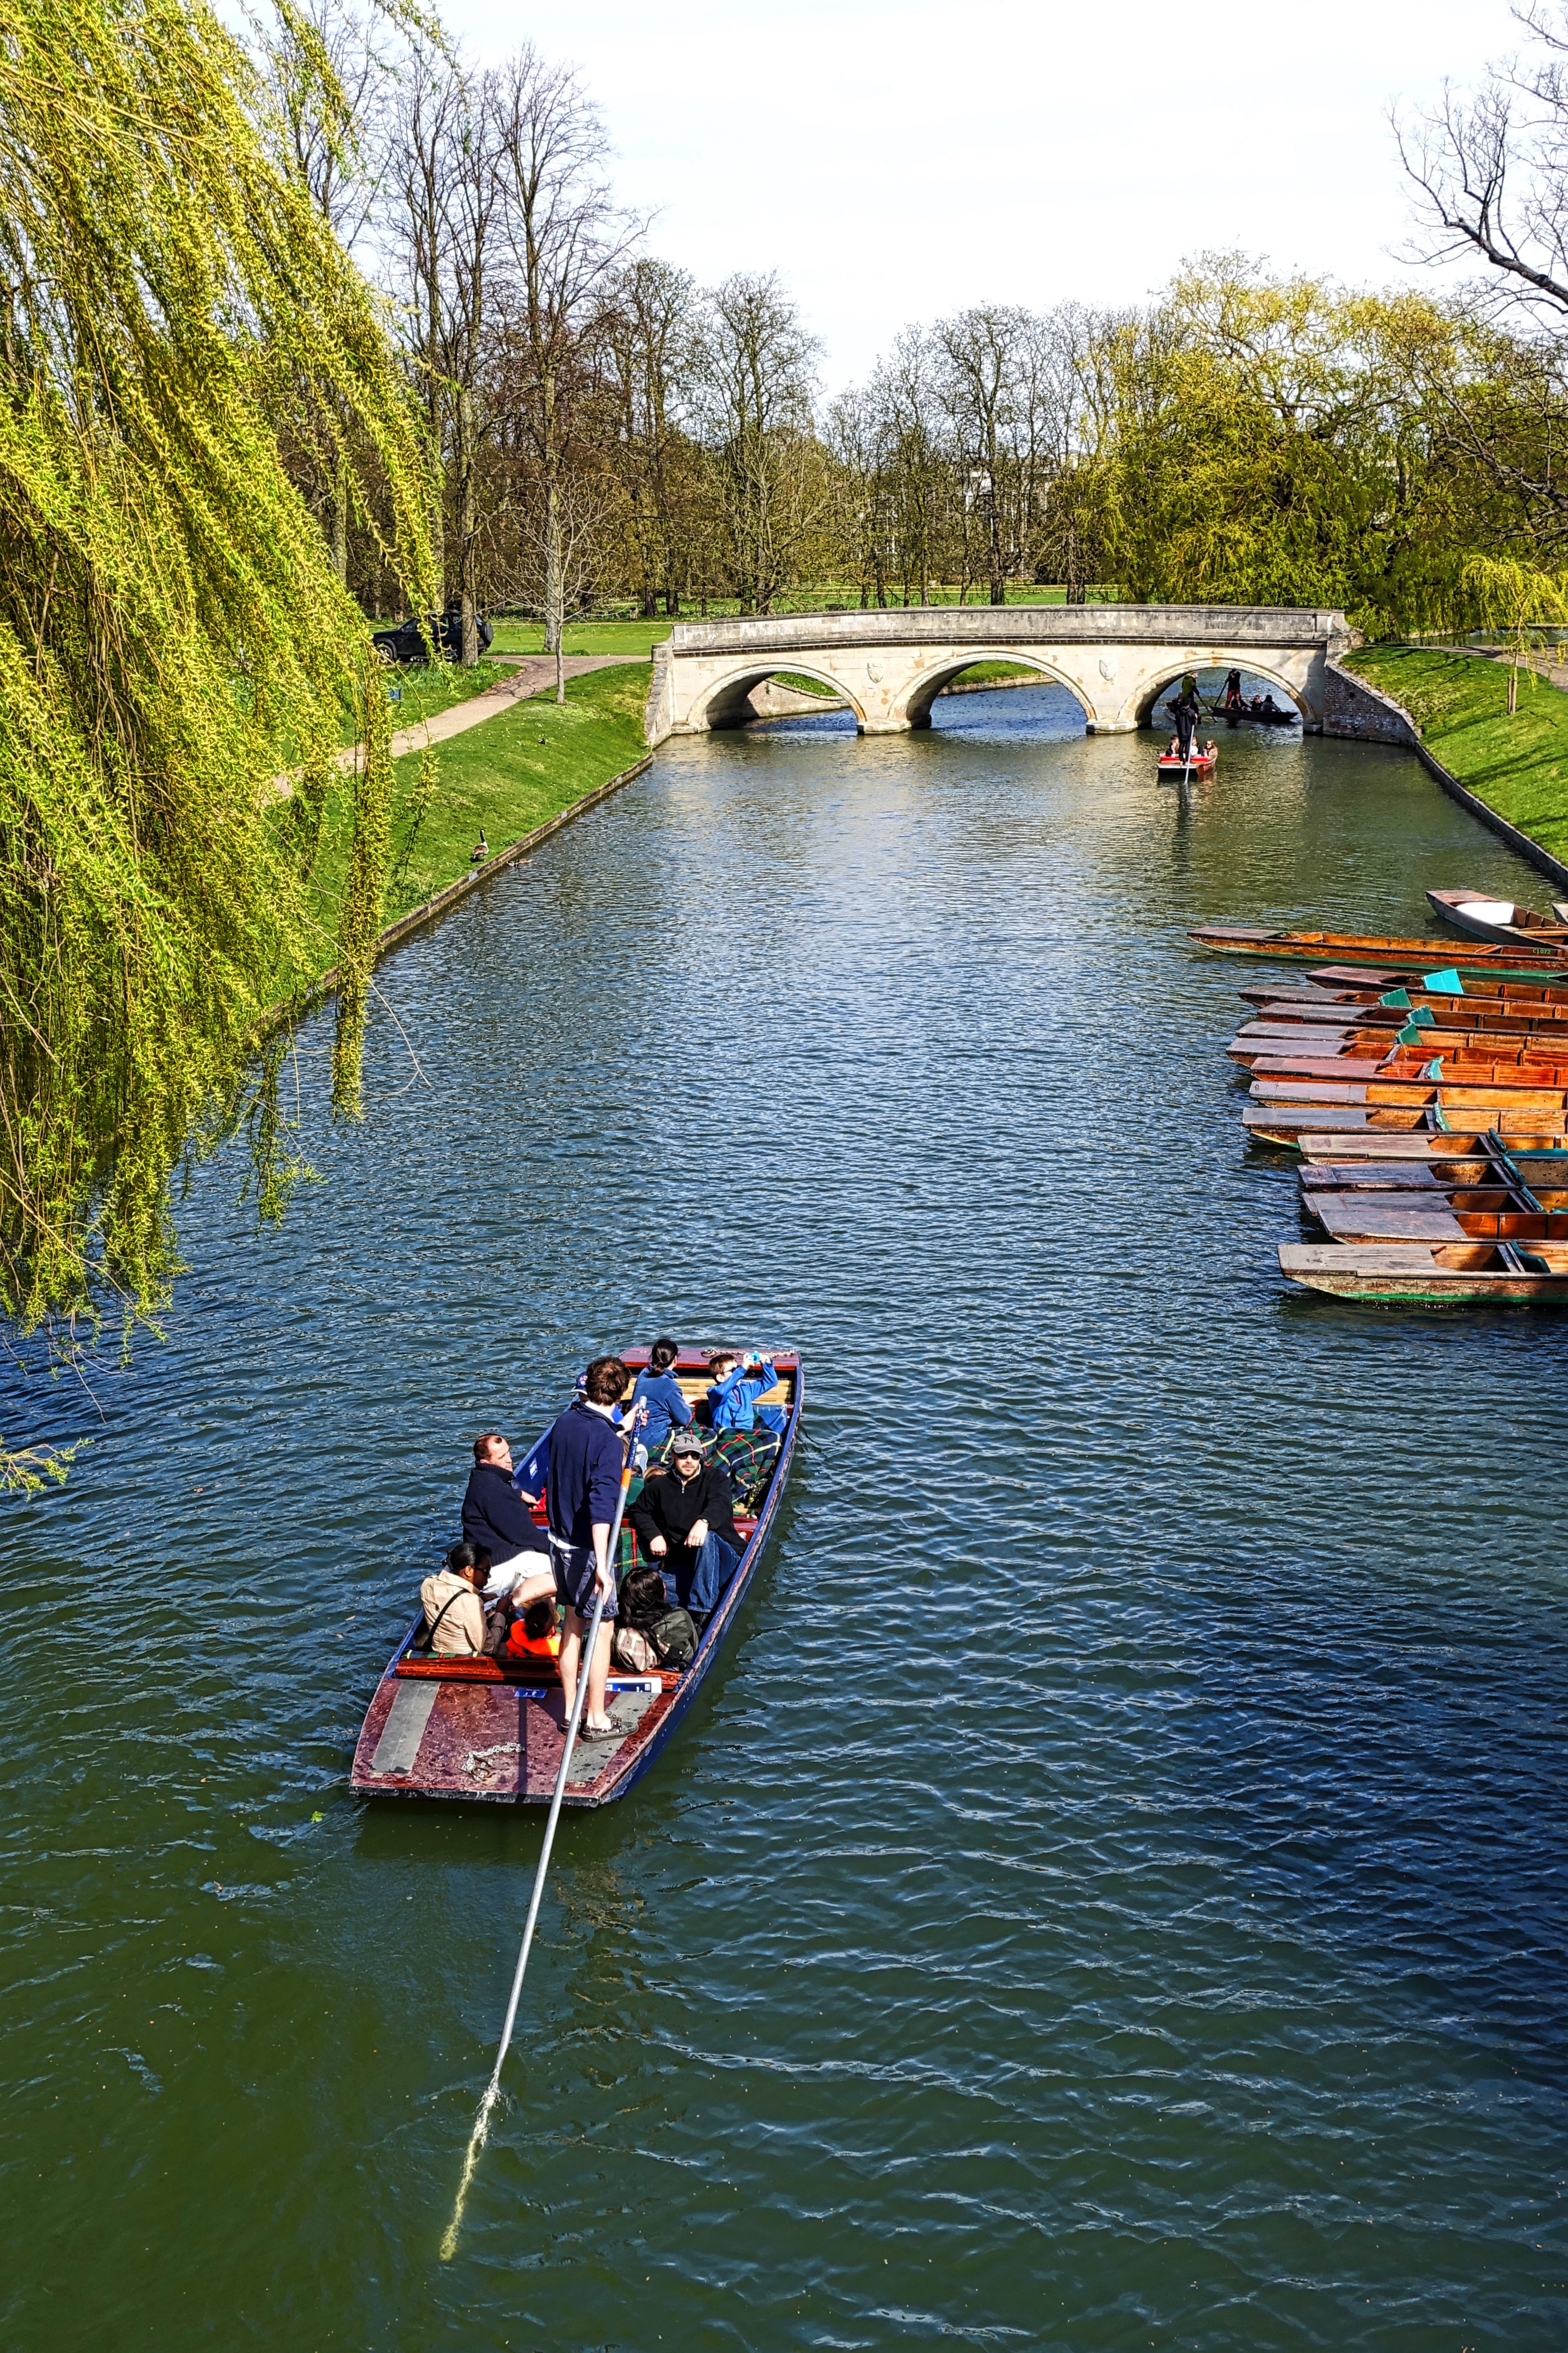
water, boat, bridge, lake, river, canal, canoe, paddle, vehicle, attraction, historic, waterway, outdoors, boating, cambridge, watercraft, raft, the banks, pole boat, watercraft rowing